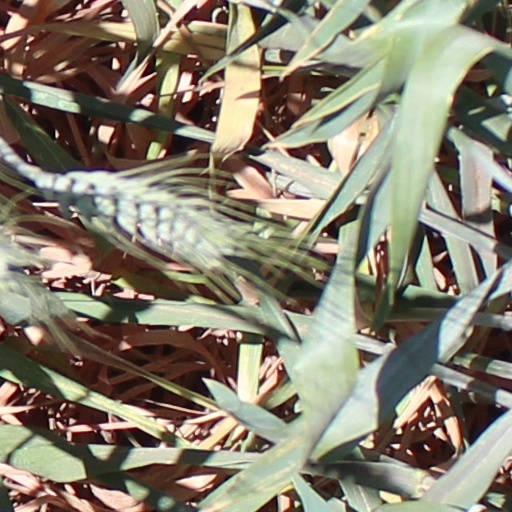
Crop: wheat